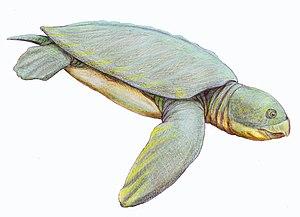
Edward Drinker Cope est un naturaliste américain, un biologiste et un paléontologue. Spécialiste des vertébrés, adversaire acharné d'Othniel Charles Marsh, il a découvert un grand nombre de nouveaux genres et d'espèces actuels et fossiles.
Les paléontologues classent les animaux en de nombreuses familles, genres et espèces dont les représentants possèdent des caractéristiques communes issues non d'une convergence évolutive mais d'un ancêtre commun. L'arbre généalogique des animaux ainsi reconstitué, est représenté par un cladogramme. La classification des espèces est parfois difficile notamment lorsque les fossiles sont rares et fragmentaires. La nomenclature est par conséquent régulièrement modifiée ou mise à jour en fonction des nouvelles découvertes.
Protostega gigas est une espèce éteinte de tortues marines ayant vécu en Amérique du nord au Crétacé supérieur.
Les Protosteginae forment une sous-famille éteinte de tortues marines de la famille des Protostegidae, les plus récentes et les plus spécialisées de la famille.
Les protostégidés, ou Protostegidae forment une famille éteinte de tortues marines préhistoriques, du Crétacé, toutes disparues, à la carapace formée de cuir épais, peu ou pas ossifiée, dépourvues d'écailles, ou presque, et qui regroupe les plus grands spécimens de tortues de tous les temps, comme Archelon ou Protostega, ainsi que la plus ancienne tortue entièrement marine connue à ce jour, Desmatochelys padillai, datée du Crétacé inférieur, du Barrémien supérieur à l'Aptien inférieur, soit il y a environ entre 128 et 120 Ma.